Red Stone Gorge

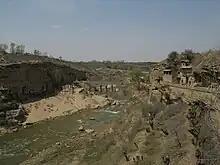
Wide view of Red Stone Gorge.

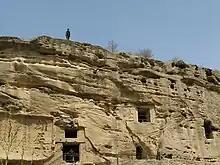

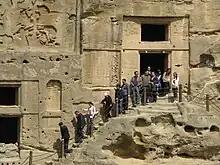

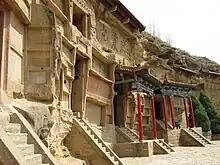

Red Stone Gorge (Jin Chinese: 紅石峽, ; Mandarin pinyin: Hóngshíxiá) is a gorge and attraction in Yulin, Shaanxi, China featuring 200 sandstone cliff inscriptions and 34 rock-cut grottos with Buddhist clay statues in the grottoes. The inscriptions dated from 1587 to 1949, all are in Classical Chinese except one in Manchu. Most Buddhist clay statues were destroyed in the Four Olds Destruction movement from 1966 to 1976. The currently displayed statues are mostly reconstructed models.